Nomar Garciaparra

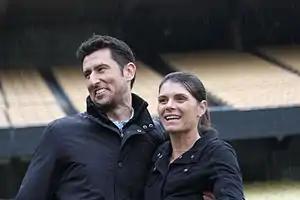
Garciaparra and wife Mia Hamm

On March 10, 2010, Garciaparra signed a one-day contract with the Boston Red Sox to enable him to retire as a member of the Red Sox. Garciaparra took a position at ESPN, contributing analysis for the program "Baseball Tonight" as well as select "Wednesday Night Baseball" telecasts. He has also been one of the lead analysts on ESPN's coverage of the College World Series.